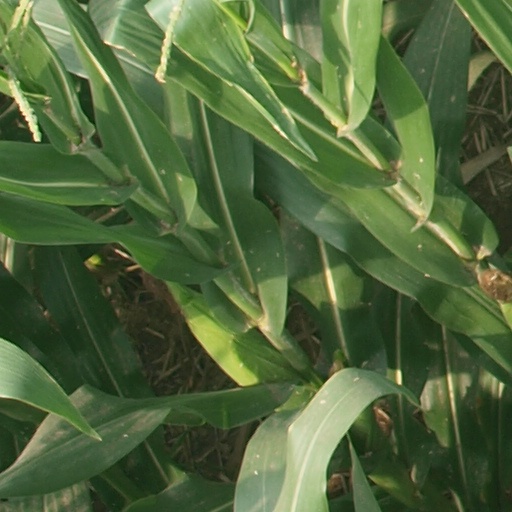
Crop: maize; corn